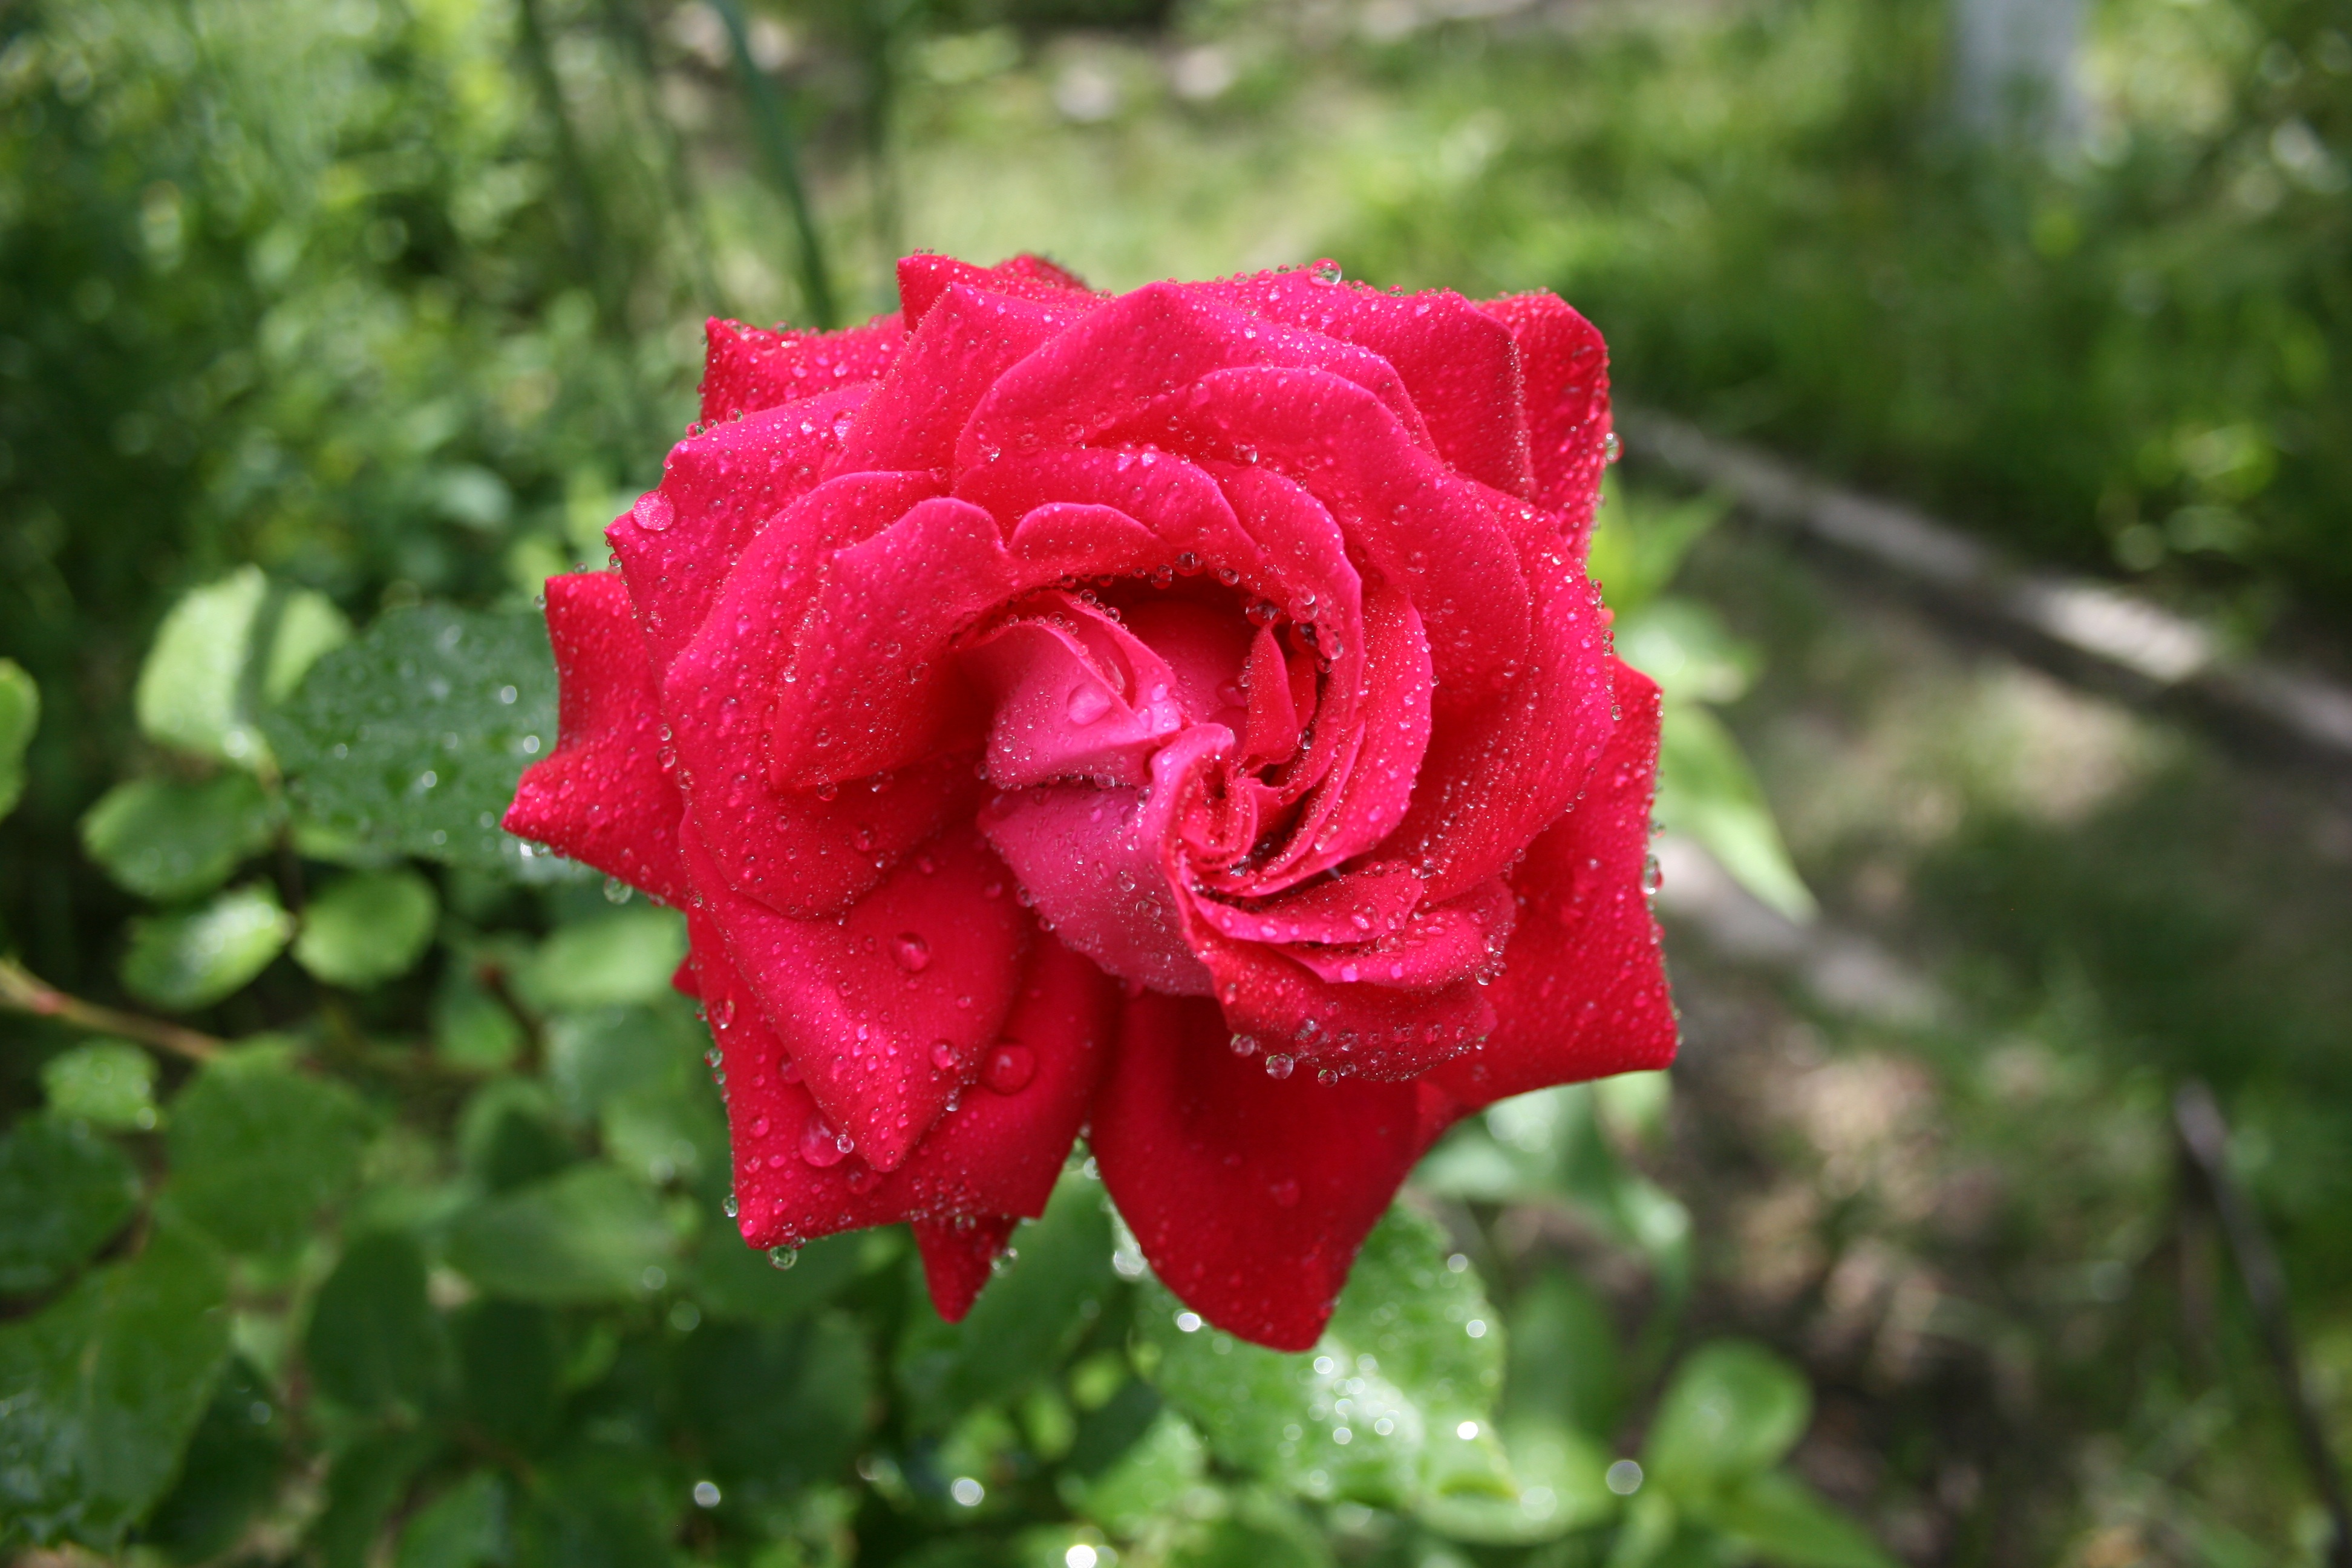
water, plant, rain, flower, petal, rose, red, spray, botany, flora, rosa, drops, floribunda, macro photography, krupnyj plan, flowering plant, garden roses, rose family, plant stem, land plant, rose order